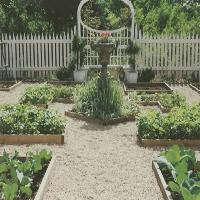
Weather: cloudy or overcast